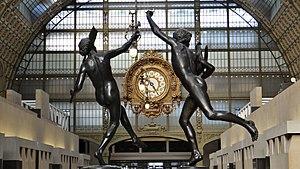
Grande galerie du Musée d'Orsay avec grande horloge intérieure entouré à gauche par la statue d’Hippolyte Moulin ""Trouvaille à Pompéi"", 1863 (bronze fondu par Jacquier) et à droite par la statue d'Alexandre Falguière ""Vainqueur au combat de coq"" (bronze fond par Thiébaut d'après le plâtre exécuté à Rome en 1862), 1864